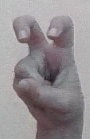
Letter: toot